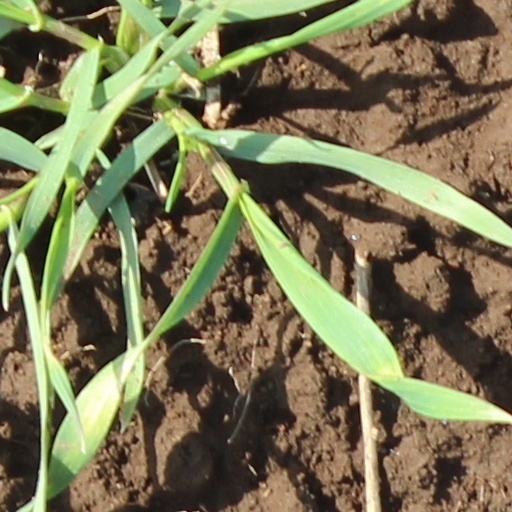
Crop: wheat